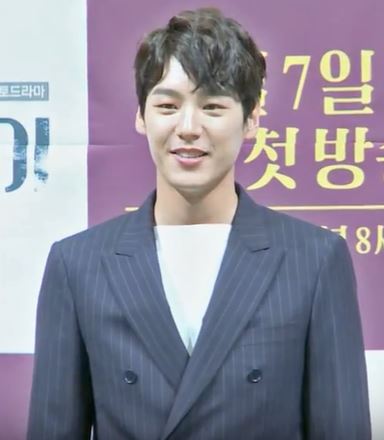
ควัก ชี-ยัง

| name = ควัก ชี-ยัง
| image = Kwak Siyang, Chicago Typewriter.jpg
| birth_name = ควัก มย็อง-จิน
| birth_place = ประเทศเกาหลีใต้
| education = มหาวิทยาลัยดันกุก - วิศวกรรมสิ่งแวดล้อมและโยธา
| occupation = นักแสดง
| years_active = 2014–ปัจจุบัน
| agent = ดรอวอิงเอนเตอร์เทนเมนต์
| module = Infobox Korean name|child=yes|headercolor=transparent
| hanja = !
| rr = Gwak Si-yang
| mr = Kwak Siyang
| hanjaborn = !
| rrborn = Gwak Myeong-jin
| mrborn = Kwak Myŏngchin
ควัก ชี-ยัง (; ชื่อเกิด ควัก มย็อง-จิน (Kwak Myeong-jin) เกิด 15 มกราคม พ.ศ. 2530) เป็นนักแสดงชาวเกาหลีใต้
== อาชีพ ==
ควักเปิดตัวเป็นนักแสดงในละครเรื่อง "Glorious Day (TV series)|กลอเรียสเดย์" ปี ค.ศ. 2014 บทบาทสำคัญครั้งแรกของเขาคือภาพยนตร์เรื่อง "Night Flight ( หนังปี 2014)|ไนต์ไฟลต์" (2014) จากนั้นเขาก็ปรากฏตัวในละครเพลงเรื่อง "เพอร์เซอรืฟ กู แฮ-รา".
== ผลงานการแสดง ==
=== ภาพยนตร์ ===
| class="wikitable sortable plainrowheaders"
|-
! scope="col" | ปี
! scope="col" | เรื่อง
! scope="col" | บทบาท
! scope="col" class="unsortable" |
|-
! scope="row"| 2014
| "Night Flight (2014 film)|ไนต์ไฟลต์"
| ยง-จู
|
|-
! scope="row" rowspan="3" |2016
| ":ko:로봇, 소리|โซริ: วอยซ์ฟรอมเดอะฮาร์ต"
|ฮย็อน-ซู
|
|-
| ":ko:방 안의 코끼리|เอลิเฟนต์อินเดอะรูม"
|Lee Jae-won
|
|-
| "Familyhood|แฟมิลีฮูด"
|คัง จี-ฮุน
|
|-
! scope="row"|2018
| "The Witness (2018 film)|เดอะวิตเนส"
| แท-โฮ
|
|-
! scope="row" |2019
| "The Battle of Jangsari|เดอะบอตเทิลออฟชังซารี"
| พัก ชัน-นย็อน
|
|-
|
== อ้างอิง ==
==แหล่งข้อมูลอื่น==
* Kwak Si-yang at Starhaus Entertainment
หมวดหมู่:นักแสดงชายชาวเกาหลีใต้
หมวดหมู่:บุคคลที่เกิดในปี พ.ศ. 2530
หมวดหมู่:นักแสดงชายจากโซล